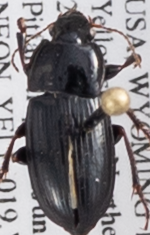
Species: Harpalus opacipennis
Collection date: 2018-06-28
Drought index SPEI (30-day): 0.814
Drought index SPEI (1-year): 2.09
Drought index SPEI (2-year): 1.106